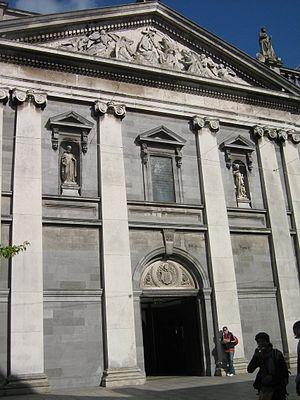
La cathédrale de la Sainte-Trinité de Waterford est une cathédrale catholique irlandaise.